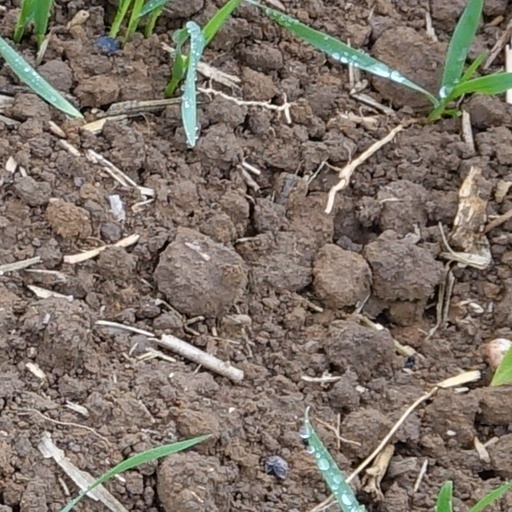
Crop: wheat